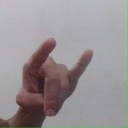
अक्षर: च